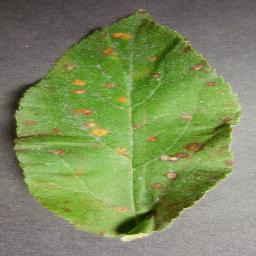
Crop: apple
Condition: cedar_rust